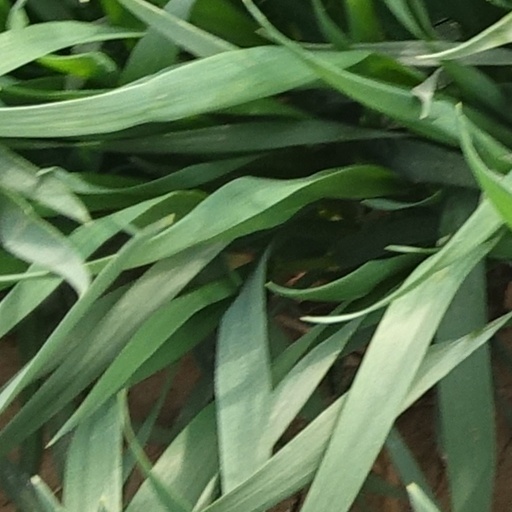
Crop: wheat